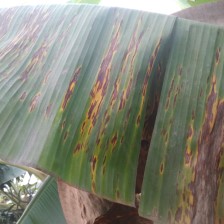
Label: sigatoka